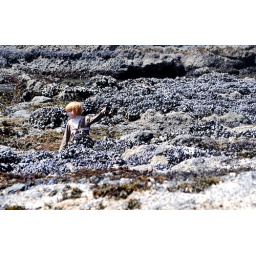
girl in the field of barnacles